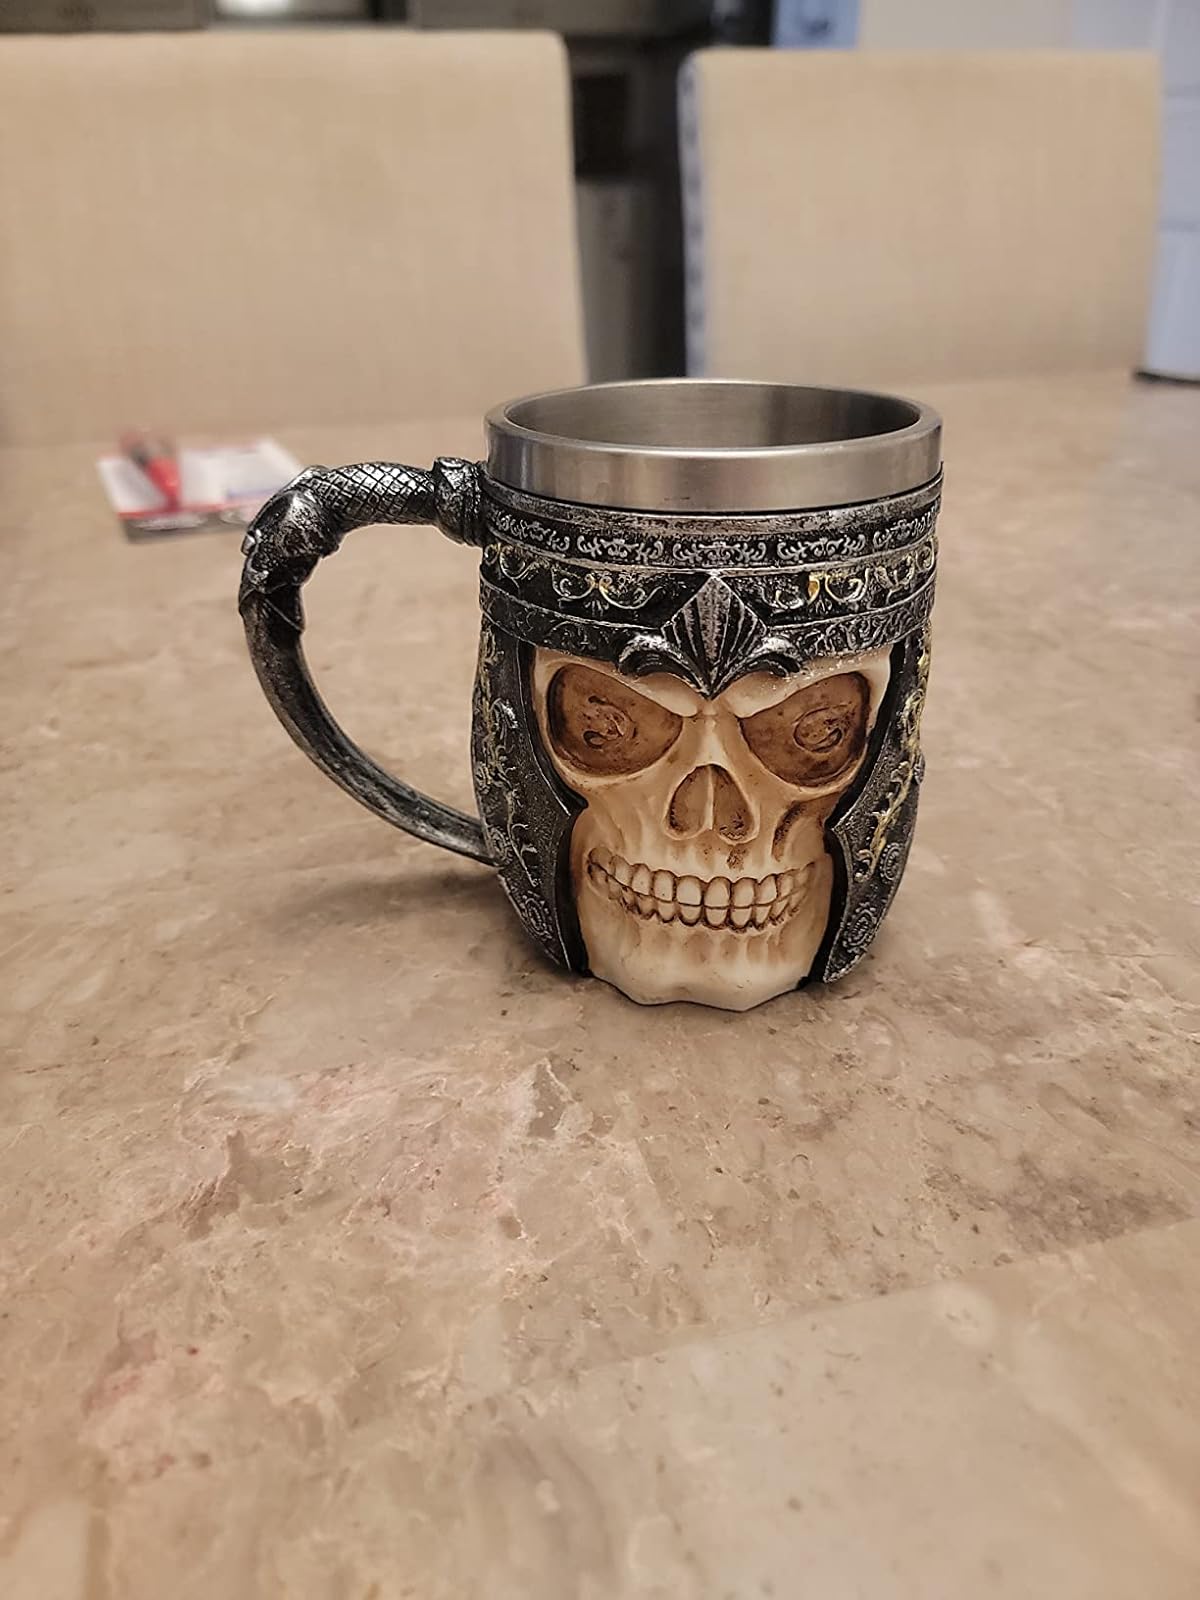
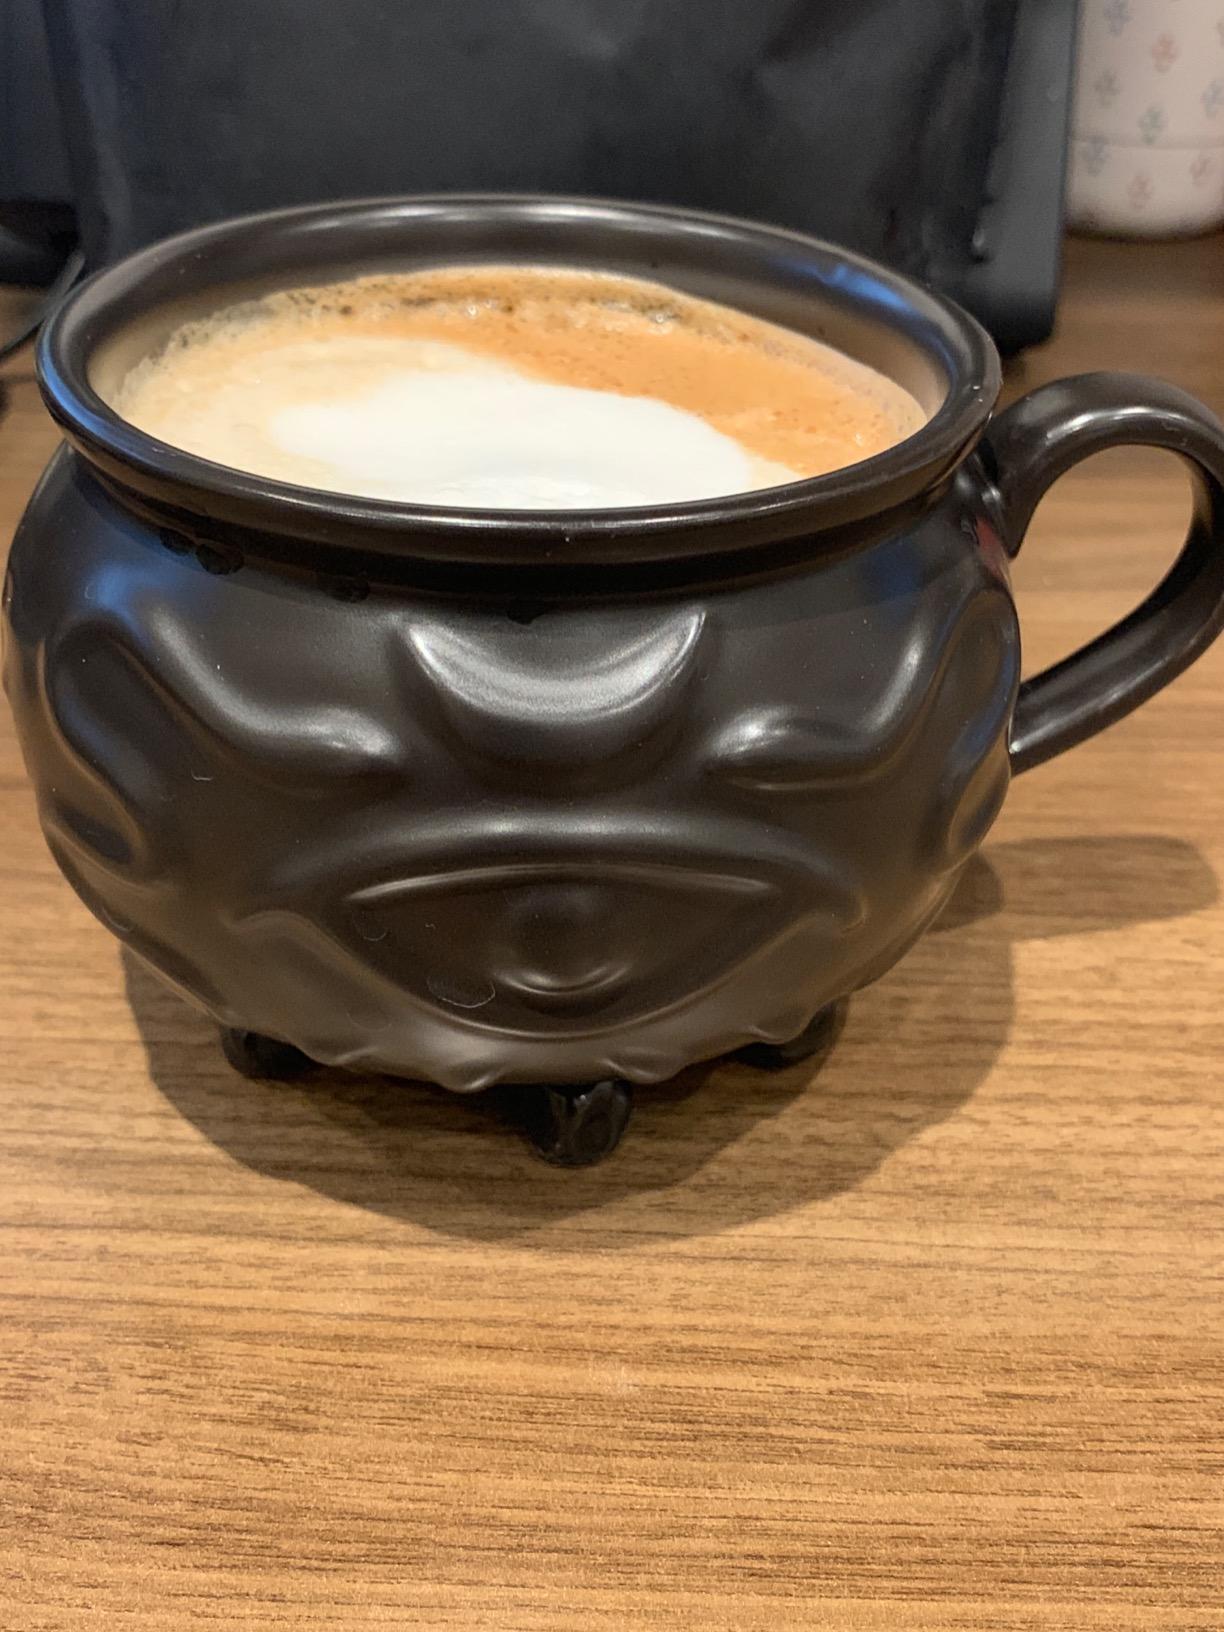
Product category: items_mug
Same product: no